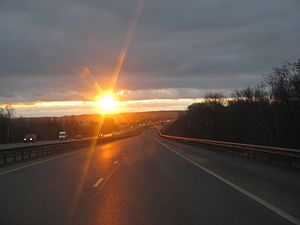
Transsibiriske vej / Galleri
Den transsibiriske vej er det uofficielle navn for et netværk af føderale hovedveje, der spænder vest til øst af Rusland fra Østersøen til Japanske Hav ved Stillehavet. I det asiatiske hovedvejsnet har vejen nummer AH6. Den strækker sig over 11.000 kilometer fra Sankt Petersborg til Vladivostok. Vejen konkurrerer med Australiens Highway 1 om titlen som den længste hovedvej i verden.